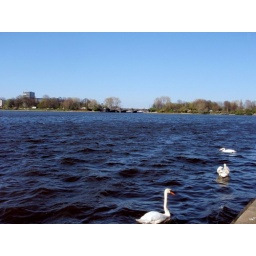
Alster lake near our house in the center of town